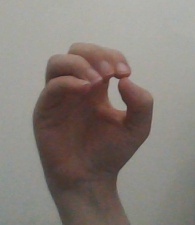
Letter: ha